John Steiner Store

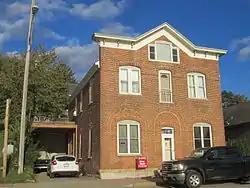
John Steiner Store

The John Steiner Store is located in Alma, Wisconsin, United States. It was listed on the National Register of Historic Places in 1982 and on the State Register of Historic Places in 1989.